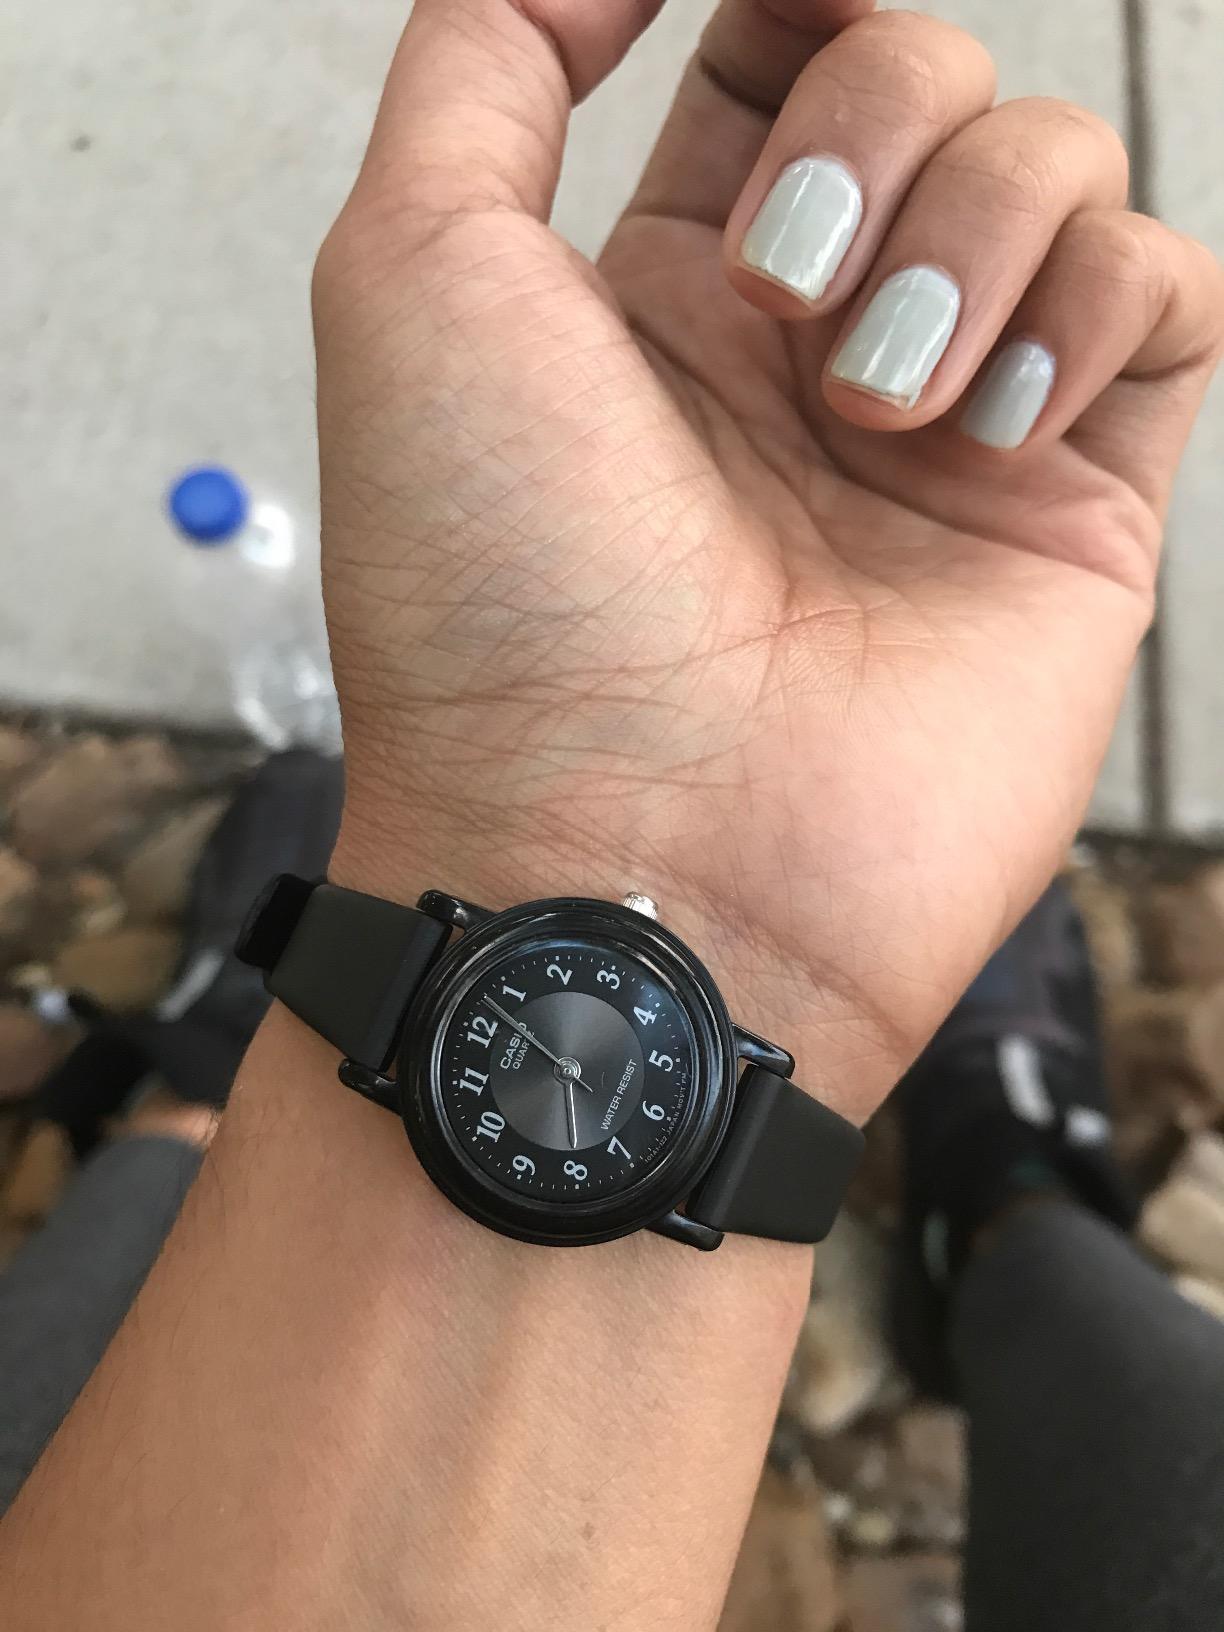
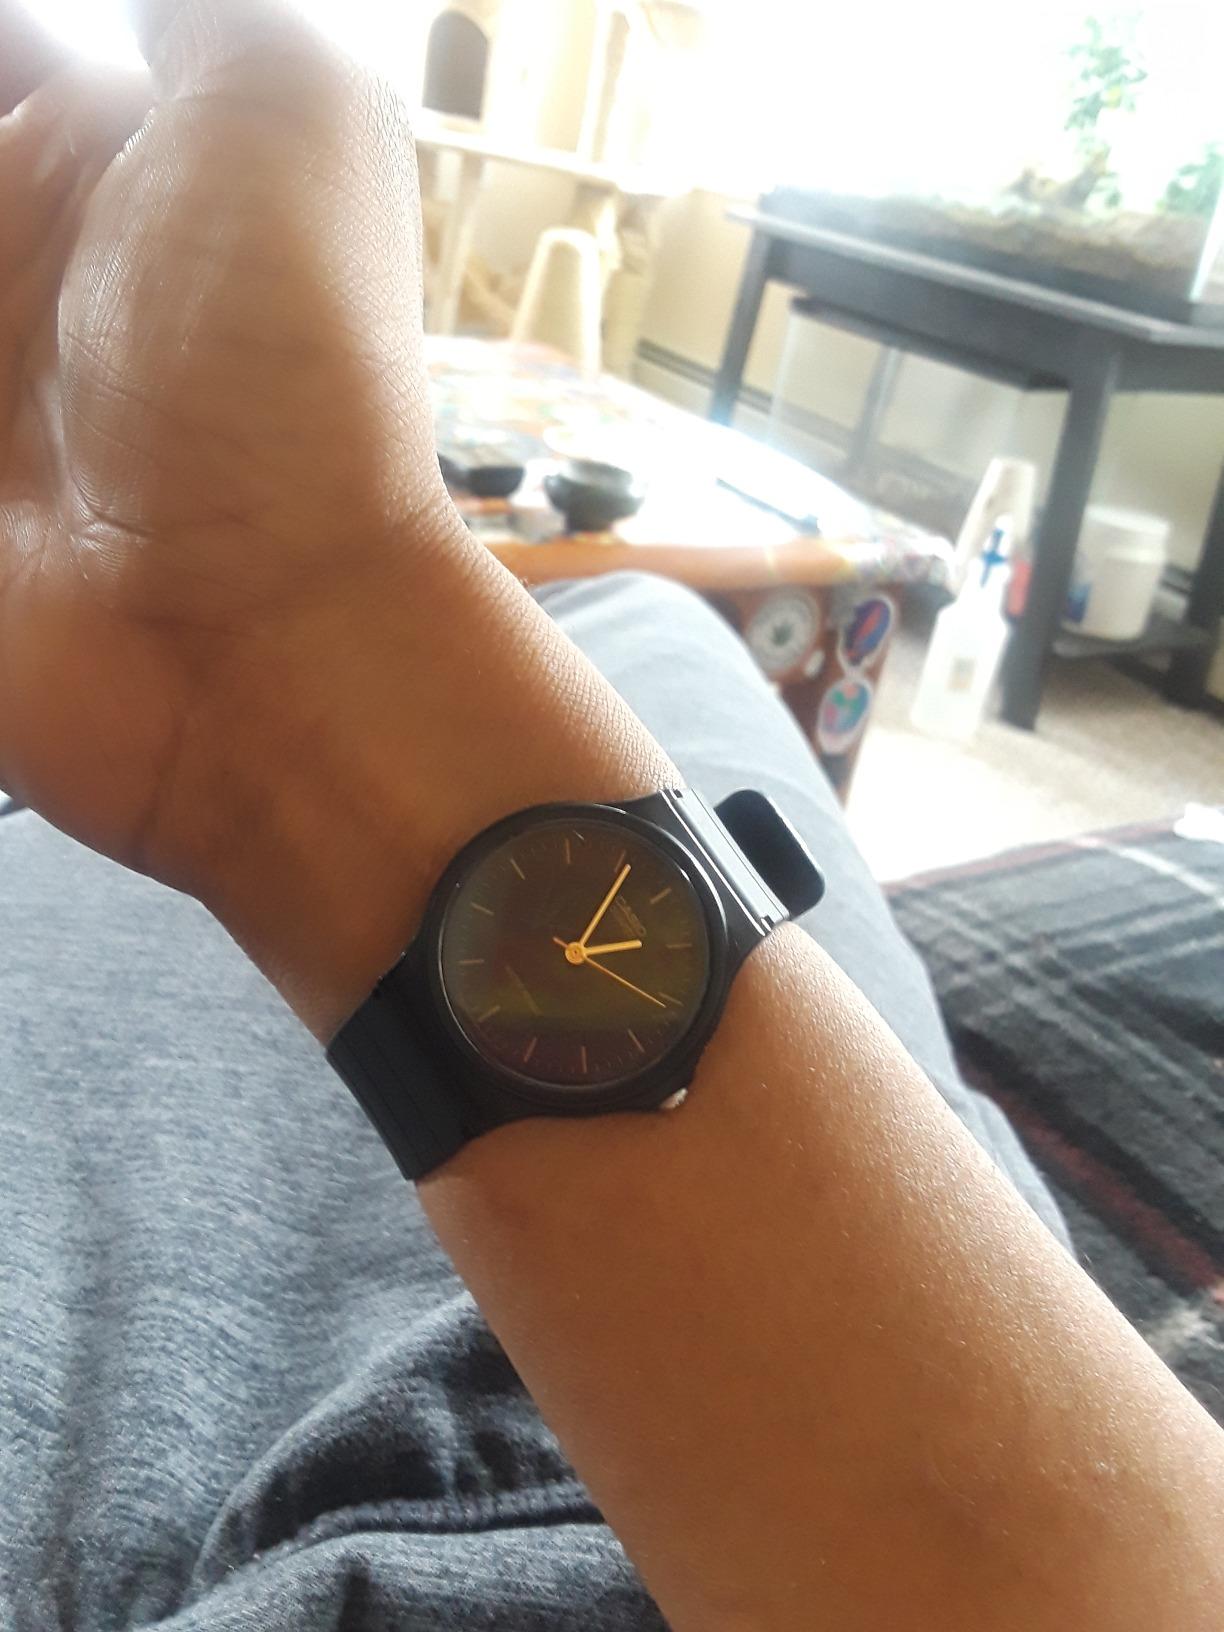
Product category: accessories_watch
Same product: no